Casta Álvarez

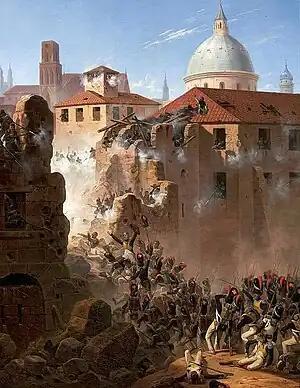
"Assault on Saragossa" by January Suchodolski

Álvarez Barceló was born of humble origins in 1786, the daughter of Manuela Barlo and Manuela Barlo, both natives of Figueruelas. She may have been a native of Zaragoza, or born in Orán in Algeria and moved to the city later in life. However, by 1808 she was a resident of the city. Following the Dos de Mayo Uprising in Madrid, French and Polish forces under Charles Lefebvre-Desnouettes were sent by Napoleon to put down the insurrection. On 15 June 1808, Lefebvre-Desnouettes arrived at Zaragoza ready to attack the city.